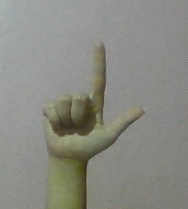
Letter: laam